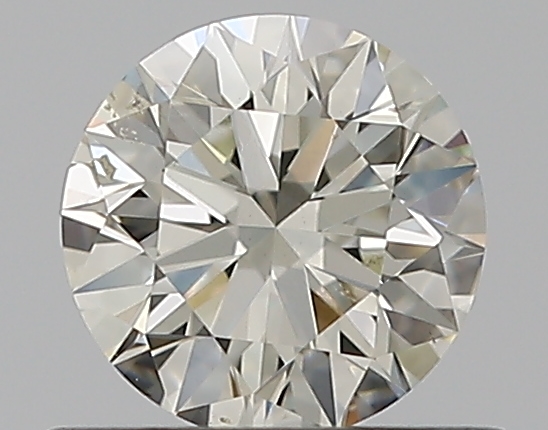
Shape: round
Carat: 0.5
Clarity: SI1
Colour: K
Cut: EX
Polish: EX
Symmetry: EX
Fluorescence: ST
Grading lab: GIA
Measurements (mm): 5.07 x 5.09 x 3.14